Sharp's Brewery

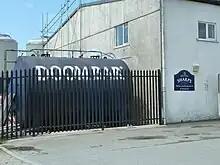
Doom Bar yeast tank at Sharp's Brewery

"Doom Bar bitter" (4.0 abv), the brewery's flagship ale, accounts for nearly 90% of sales. Over of "Doom Bar" was produced in 2010. It was the highest selling cask ale in the UK in 2019. The beer is named after the dangerous Doom Bar sandbank at the mouth of the Camel Estuary in north Cornwall. Cask Doom Bar is brewed at Rock, but bottled Doom Bar has been produced, away, in Burton upon Trent, Staffordshire, since 2013. This ale can now be found across the UK as well as in Italy, Sweden and Japan.